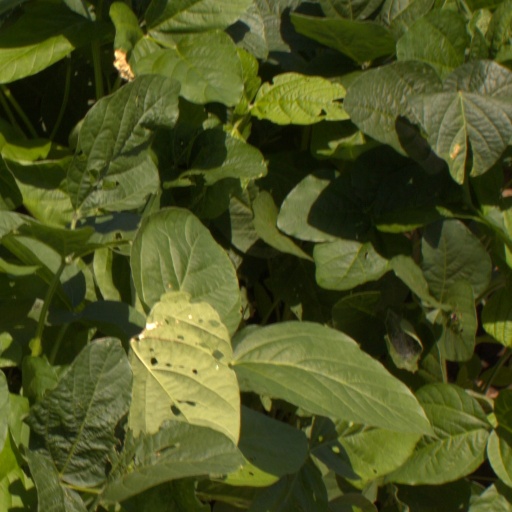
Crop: soybean